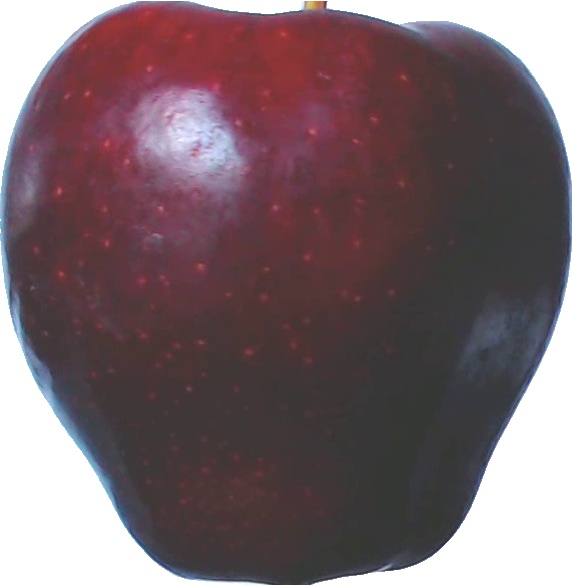
Label: apple_red_delicios_1